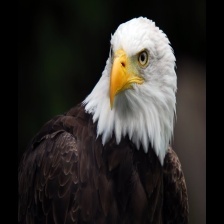
Species: BALD EAGLE
Scientific name: HALIAEETUS LEUCOCEPHALUS